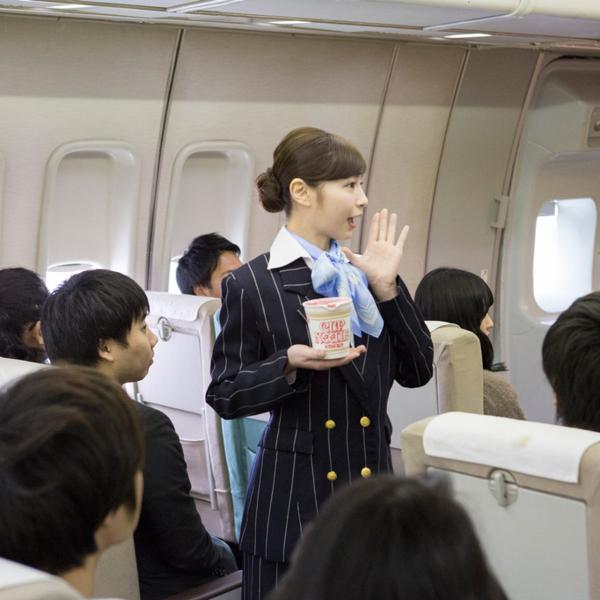
回答: 吉本新喜劇のポットの方いませんか~?